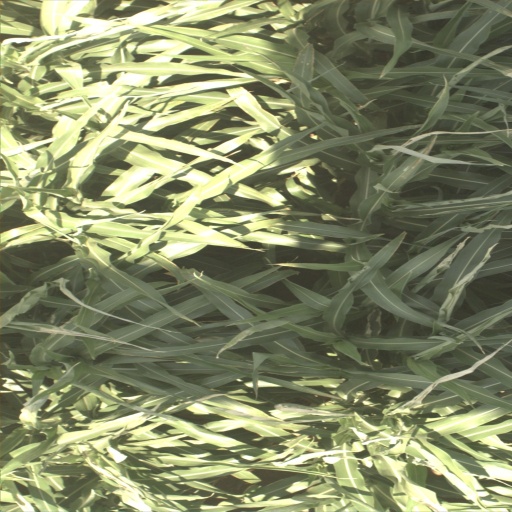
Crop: sorghum